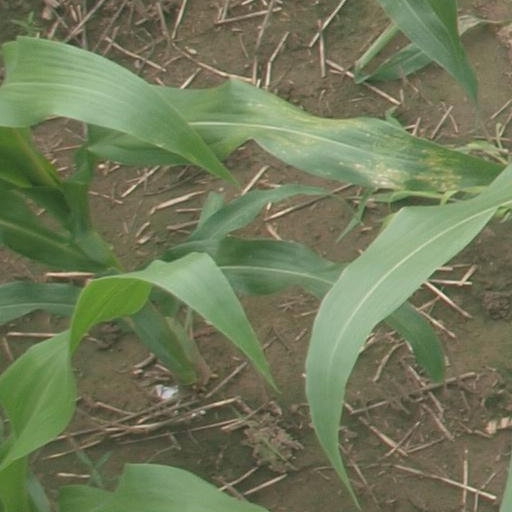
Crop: maize; corn